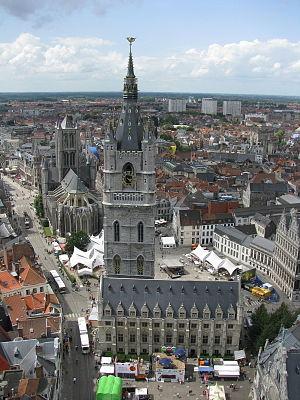
Le beffroi de Gand est un grand beffroi situé au cœur de la ville de Gand, en Belgique. Datant du XIVᵉ siècle, il est l'une des « Trois Tours » emblématiques du centre historique de Gand, avec les clochers de la cathédrale Saint-Bavon et de l'église Saint-Nicolas. Sa hauteur est de 95 m. Il est classé au patrimoine mondial de l'UNESCO, dans une liste de cinquante-six beffrois de Belgique et de France, dont il est l'un des plus importants.